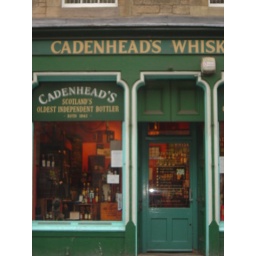
Cute dog in window is real.